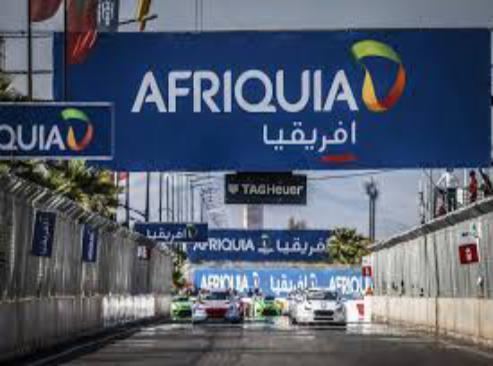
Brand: Afriquia
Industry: Others